Culture of England

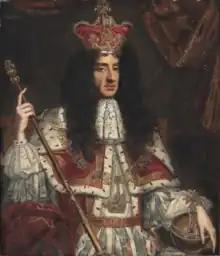
King Charles II, a patron of the arts and sciences, supported the Royal Society, a scientific group whose early members included Robert Hooke, Robert Boyle and Sir Isaac Newton.

Large outdoor music festivals in the summer and autumn are popular, such as Glastonbury (the largest greenfield festival in the world), V Festival, Reading and Leeds Festivals. England was at the forefront of the illegal, free rave movement from the late 1980s, which led to the pan-European culture of teknivals mirrored on the UK free festival movement and associated travelling lifestyle. The most prominent opera house in England is the Royal Opera House at Covent Garden. The Proms, a season of orchestral classical music concerts held at the Royal Albert Hall, is a major cultural event held annually. The season is a significant event in English culture and in classical music. Czech conductor Jiří Bělohlávek described the Proms as "the world's largest and most democratic musical festival".